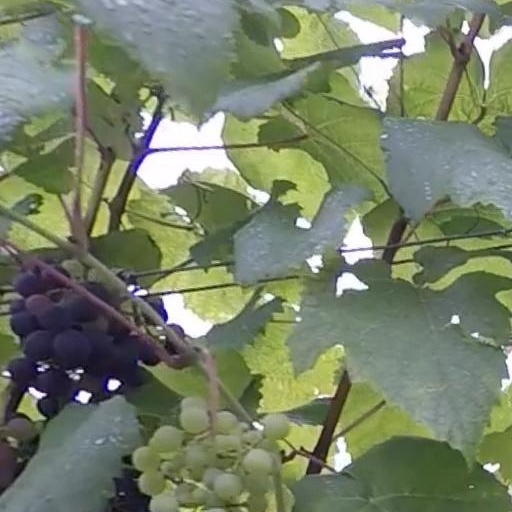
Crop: grape